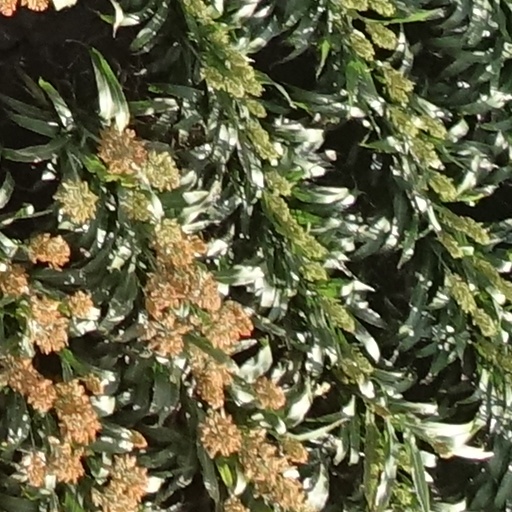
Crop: sorghum